Harry Hill Bandholtz

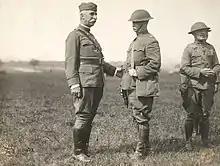
The commander of the 29th Division, Major General Charles G. Morton, left, and Brigadier General Harry H. Bandholtz, wearing a steel helmet, at a review at Alsace, France, August 23, 1918

General Bandholtz reorganized the Military Police Corps, established a Military Police school in Autun, France, and advocated a permanent Military Police Corps following the war. Bandholtz is widely considered to be the "father" of the United States Army's Military Police Corps.